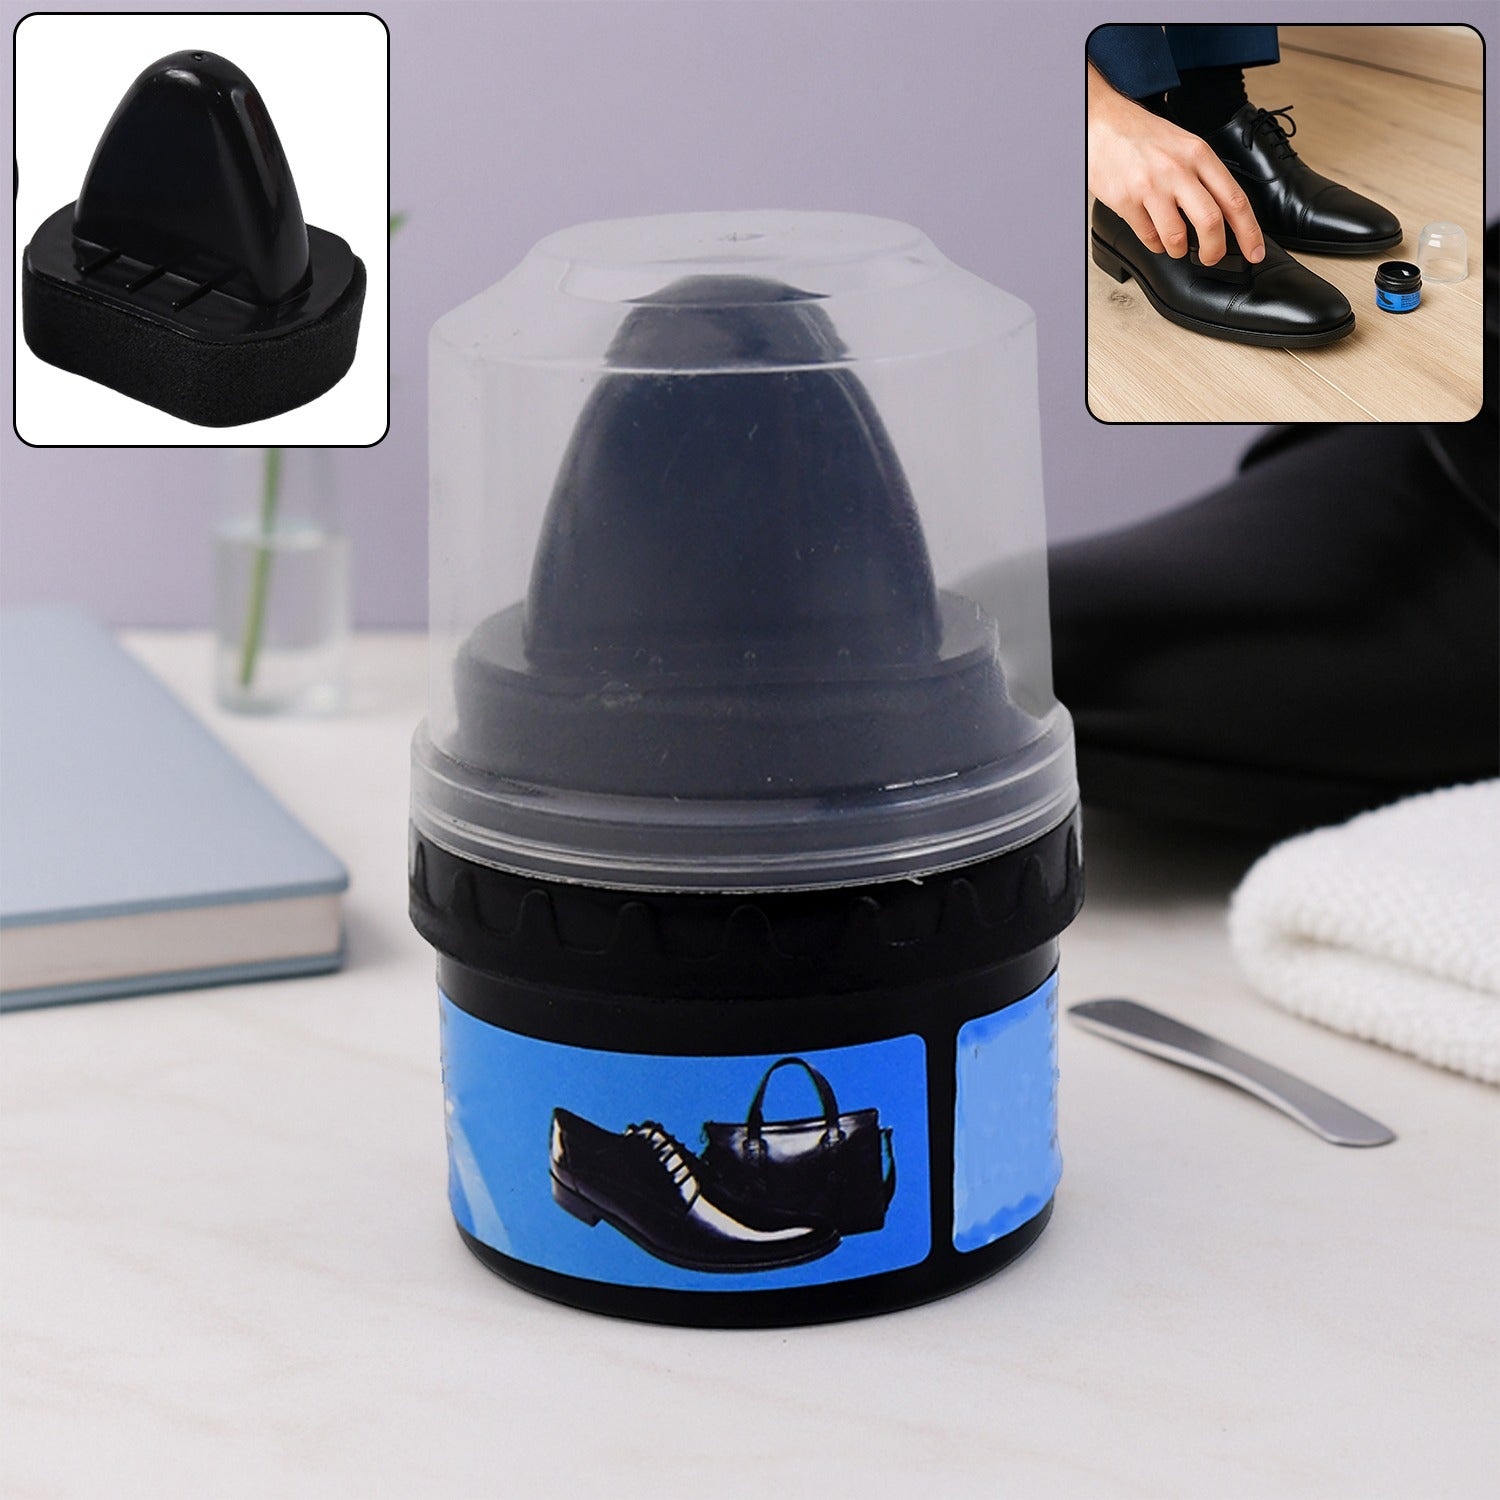
Instant Shoe Shine Sponge with Liquid Polish (1 Pc)
Instant Shoe Shine Sponge with Liquid Polish – Self-Applying Quick Shine Applicator for Leather Shoes and Bags – Portable Shoe Care Bottle for Office, Travel, and Daily Use Description:- Shine on the Go – Quick, Clean & Hassle-Free Leather Polishing Keep your shoes and leather accessories looking their best with this Instant Shoe Shine Sponge . Designed with a built-in foam tip and filled with black shoe polish, this handy bottle allows you to apply a smooth, professional finish without the mess of traditional shoe polish. Perfect for office use, travel kits, and everyday grooming. Key Features:- Instant Shine Formula No need for brushes or cloths — simply press and glide the sponge over your shoe for a clean and glossy finish. Built-in Foam Applicator Soft sponge tip ensures even coverage while preventing spillage or overuse of polish. Compact & Travel-Friendly Small and leakproof design fits easily into bags, desk drawers, or glove compartments. Suitable for Leather Goods Works on formal shoes, leather belts, handbags, briefcases, and more. No Rubbing or Buffing Required Quick-drying formula gives results in seconds — ideal for last-minute touch-ups. Ideal For:- Office professionals and students Formal events or interviews Daily shoe care and maintenance Leather goods retailers or gifting Product Specifications:- Contents: Liquid shoe polish with foam applicator Usage: For leather footwear and accessories Dimension:- Volu. Weight (Gm) :- 55 Product Weight (Gm) :- 63 Ship Weight (Gm) :- 63 Length (Cm) :- 9 Breadth (Cm) :- 5 Height (Cm) :- 5
Brand: AARVI ENTERPRISE
Category: Home & Garden > Household Supplies > Shoe Care & Tools > Shoe Polishers